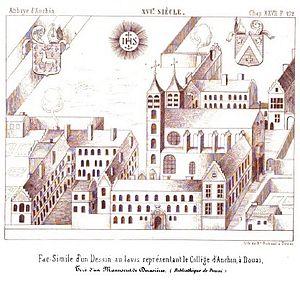
Abbaye d'Anchin - Le collége de Douai
L'abbaye Saint-Sauveur d'Anchin est une abbaye bénédictine fondée en 1079 sur la commune de Pecquencourt, dans le département du Nord en France. Important foyer culturel du XIᵉ siècle au XIIIᵉ siècle, ce monastère produit de nombreux manuscrits et chartes. En 1568, l'abbaye fonde le collège d'Anchin, le plus grand collège de l'université de Douai. L'abbaye est supprimée à la Révolution et démolie en 1792.
L'ancien collège d’Anchin était un collège jésuite des Pays-Bas méridionaux fondé en 1568 par l'abbaye bénédictine d'Anchin, à Douai. Il fut le plus grand collège de l'université de Douai. Après l’expulsion des jésuites le collège devint « lycée impérial ». Les bâtiments sont occupés aujourd’hui par le lycée Albert-Châtelet.